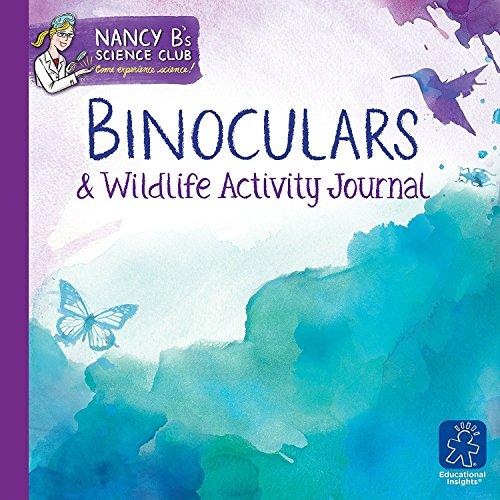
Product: Educational Insights Nancy B's Science Club Binoculars and Wildlife Activity Journal
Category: Electronics | Camera & Photo | Binoculars & Scopes | Binoculars
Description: Includes 4x magnification binoculars and 22-page activity journal packed with scientific activities.
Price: $11.24
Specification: ProductDimensions:8.8x9.2x4inches|ItemWeight:9.9ounces|ShippingWeight:10.4ounces(Viewshippingratesandpolicies)|DomesticShipping:ItemcanbeshippedwithinU.S.|InternationalShipping:ThisitemcanbeshippedtoselectcountriesoutsideoftheU.S.LearnMore|ASIN:B00B1Z6FKW|Itemmodelnumber:5353|Manufacturerrecommendedage:8-12years